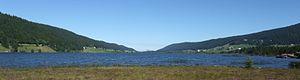
Lac des Rousses
Les Rousses est une commune française située dans le département du Jura en région Bourgogne-Franche-Comté. Elle fait partie de la région culturelle et historique de Franche-Comté.